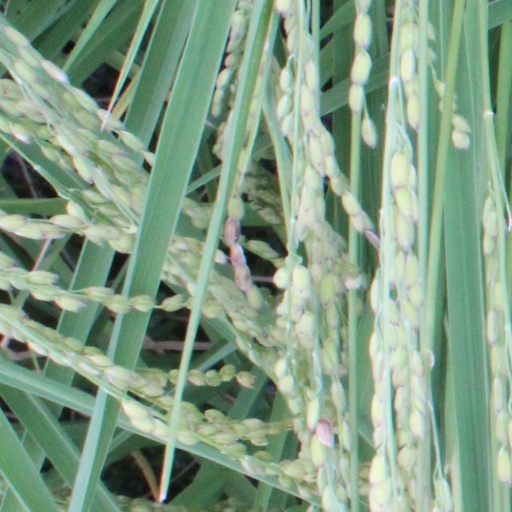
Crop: rice